Dick Clark (Iowa politician)

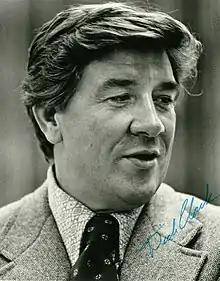
Clark in the 1970s

Richard Clarence "Dick" Clark (September 14, 1928 – September 20, 2023) was an American politician from Iowa who served as a member of the United States Senate for just one term from 1973 to 1979. He was a member of the Democratic Party. After he left the United States Senate, Clark was known for a major role in helping refugees of the Vietnam War.